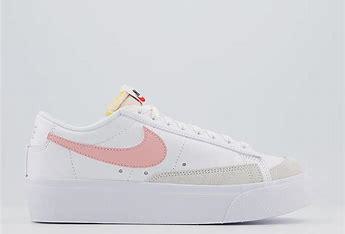
Brand: Nike
Model: Blazer Platform